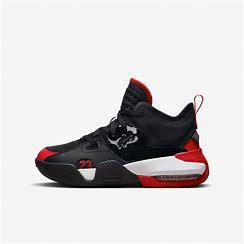
Brand: Jordan
Model: Stay Loyal 2